Insane Robots

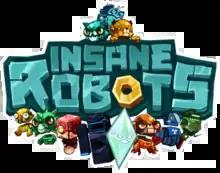

Insane Robots is a rogue-lite, turn-based strategy game developed and published by Playniac. It was released for PlayStation 4, Xbox One, MacOS and Microsoft Windows in July 2018.